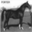
Label: horse